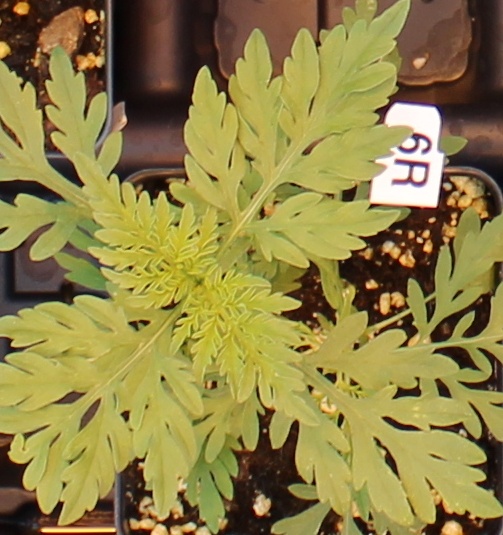
Label: Ragweed